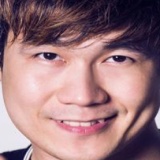
ca sĩ Khánh Phương